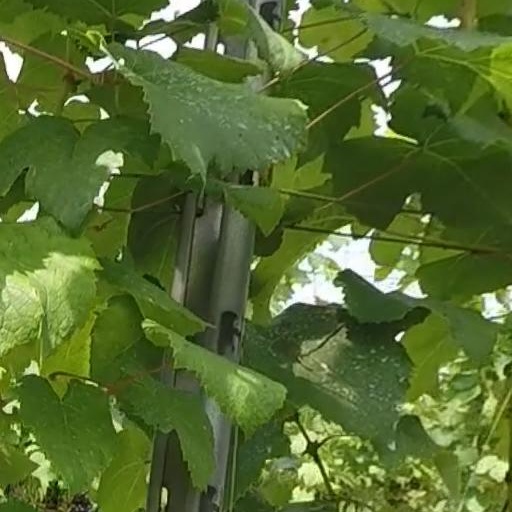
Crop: grape